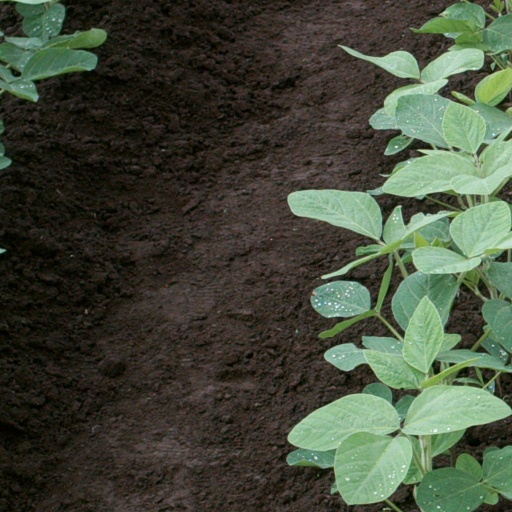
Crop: soybean